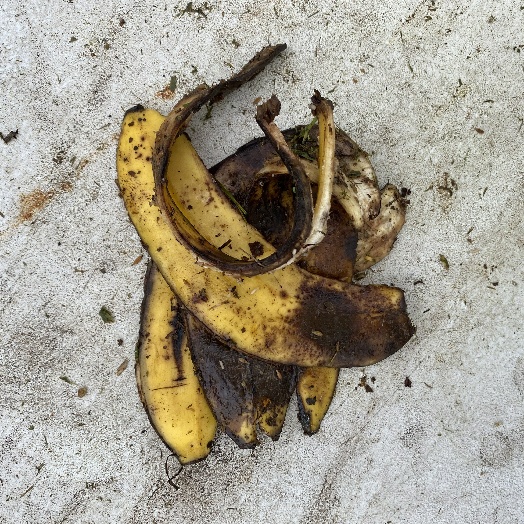
Label: Food Organics